Avril de Sainte-Croix

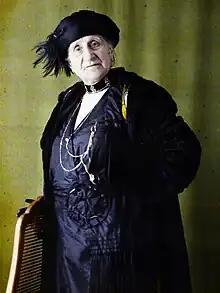
Autochrome portrait by Georges Chevalier, 1923

Ghénia Avril de Sainte-Croix (pen name, Savioz; pseudonym, de Sainte-Croix; 10 February 1855 – 21 March 1939) was a French author, journalist, feminist and pacifist. For many years she led the French branch of the International Abolitionist Federation, which sought to abolish state regulation of prostitution and fought trafficking in women. She advised the French government and the League of Nations on women's issues. She was vice-president of the International Council of Women from 1920 and President of the National Council of French Women from 1922 to 1932.